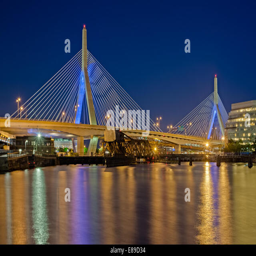
box girder bridge is a cable - stayed bridge